Winemaking

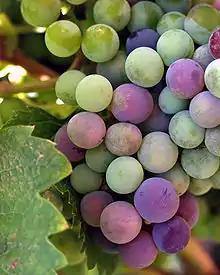
Wine grapes from the Guadalupe Valley in Ensenada, Baja California, Mexico

Winemaking, wine-making, or vinification is the production of wine, starting with the selection of the fruit, its fermentation into alcohol, and the bottling of the finished liquid. The history of wine-making stretches over millennia. There is evidence that suggests that the earliest wine production took place in Georgia and Iran around 6000 to 5000 B.C. The science of wine and winemaking is known as oenology. A winemaker may also be called a vintner. The growing of grapes is viticulture and there are many varieties of grapes.